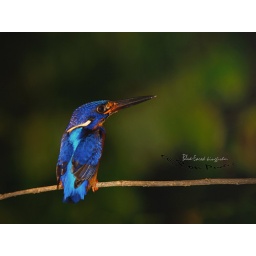
a female bird spotted alone in Kinabatangan River, Sukau.